Cosmin Contra

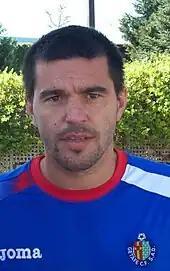
Contra with Getafe in 2009

Contra returned to Spain in August 2005, agreeing to a season-long loan with Getafe which was subsequently made permanent (he was supposed to have arrived at the Coliseum Alfonso Pérez before, but the move was blocked because the squad had too many non-EU players, and his compatriot Gheorghe Craioveanu only ceased to be considered a foreigner the same year). He was used regularly by the Madrid outskirts side, battling for a first-team slot with David Cortés.